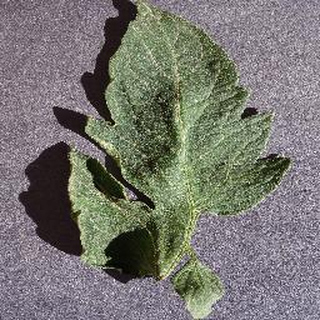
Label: healthy_tomato